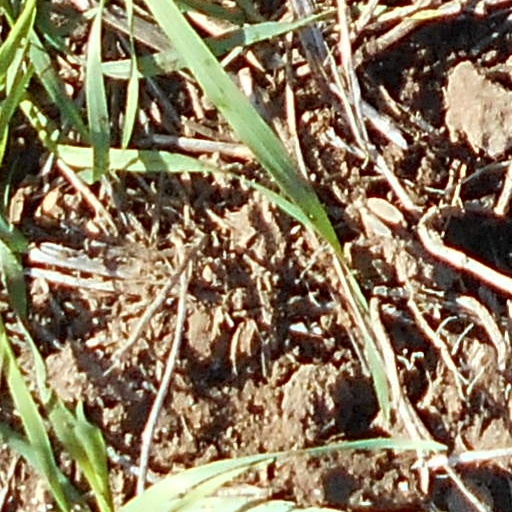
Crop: wheat